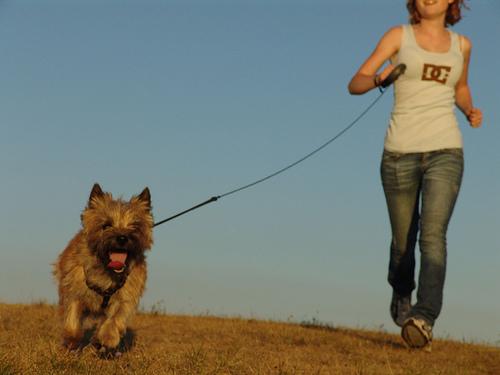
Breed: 211-n000009-cairn